Norwood (charity)

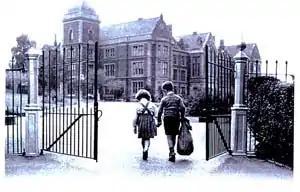
Early origins of Norwood as a boarding school

Norwood, known legally as Norwood-Ravenswood, is a United Kingdom charity established in 1785 in the East End of London. Its name comes from its long-running home for Jewish children, Norwood Hall, in the south London suburb of West Norwood which opened in 1863 and closed in 1961.